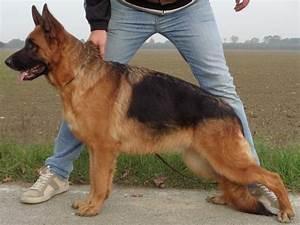
dog